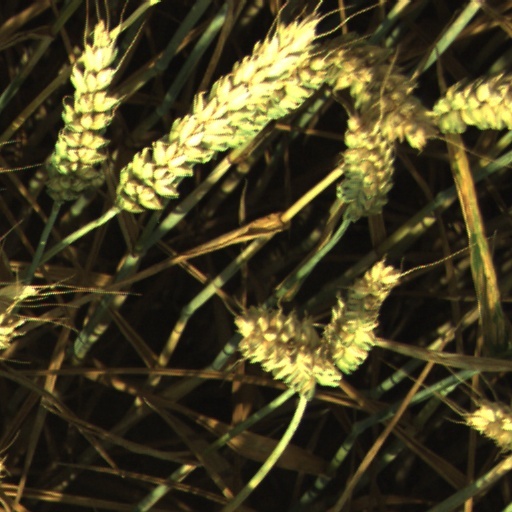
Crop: wheat